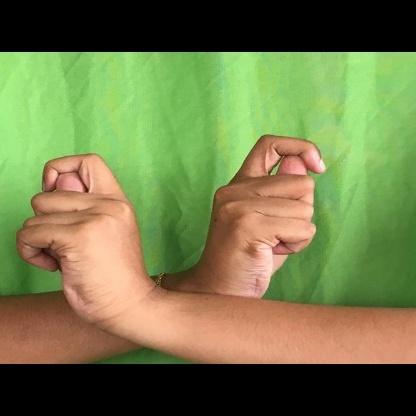
Mudra: Berunda